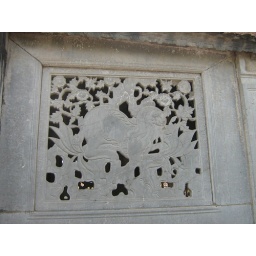
Carved stone panel on the exterior wall of one of the buildings in the Phat Diem Cathedral grounds